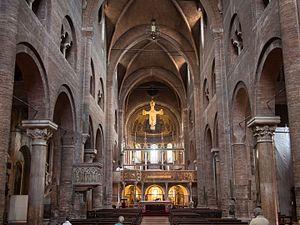
Modène est une ville italienne, chef-lieu de la province du même nom située en Émilie-Romagne. Avec ses 180 000 habitants, Modène est la 21ᵉ ville d’Italie pour ce qui est de la population.
La Cathédrale de Modène est la première église de la ville de Modène et de l'archidiocèse de Modène-Nonantola en Émilie-Romagne.